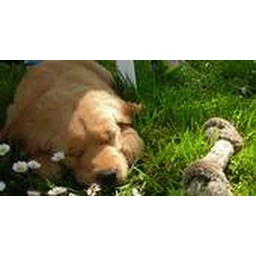
Kimber 7-8 wks old...next to her rope sleeping in the shade of my chair